Z1 Battle Royale

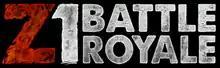
"Z1 Battle Royale" logo

Players start each match by parachuting in from a random location above the map. Once they land, they must search for a way to defend themselves. This can take the form of anything from grabbing a weapon and actively hunting other players, to hiding while other players kill one another. Vehicles are placed throughout the world, allowing players to chase down opponents or make a quick getaway. Players can scavenge a variety of supplies from their surroundings, including weapons, equipment, and first aid kits. The game also features a crafting system that allows players to create makeshift tools, such as deconstructing scavenged items into functional bandages or body armor.